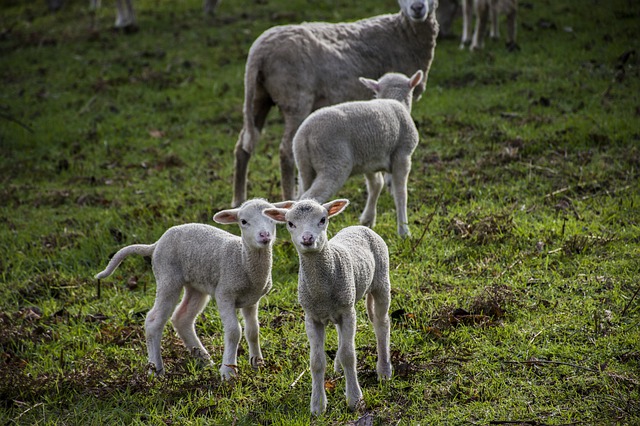
Label: sheep